Bible translations into Japanese

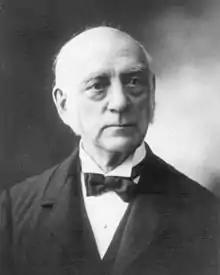
James Curtis Hepburn

Japanese Bible translation began when Catholic missionaries ("Kirishitan") entered Japan in 1549. In 1613, Jesuits published portions of the New Testament in Kyoto, though no copies survive. Gospels for the Sundays of the year and other Bible pericopes were translated, but it is unknown exactly how much else was translated. This translation of the Bible is now lost. Shortly afterwards, Christianity was banned and the missionaries were exiled.